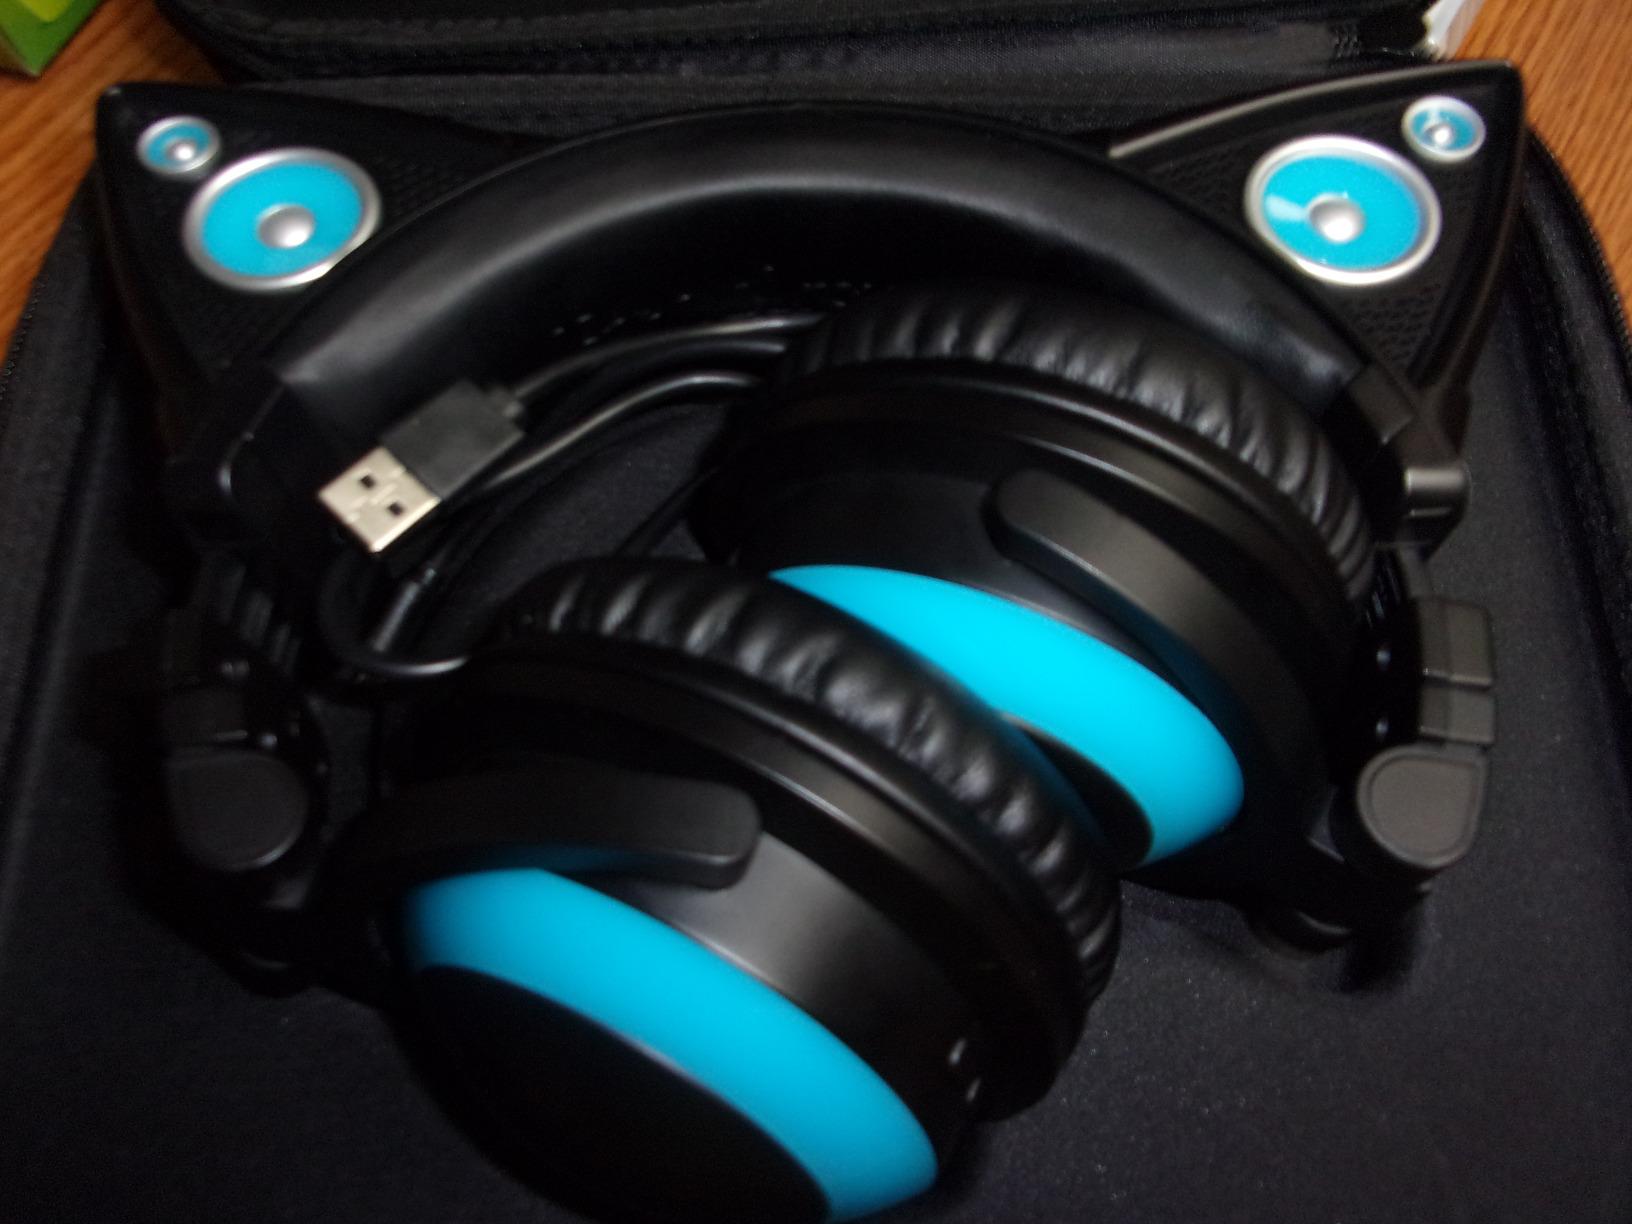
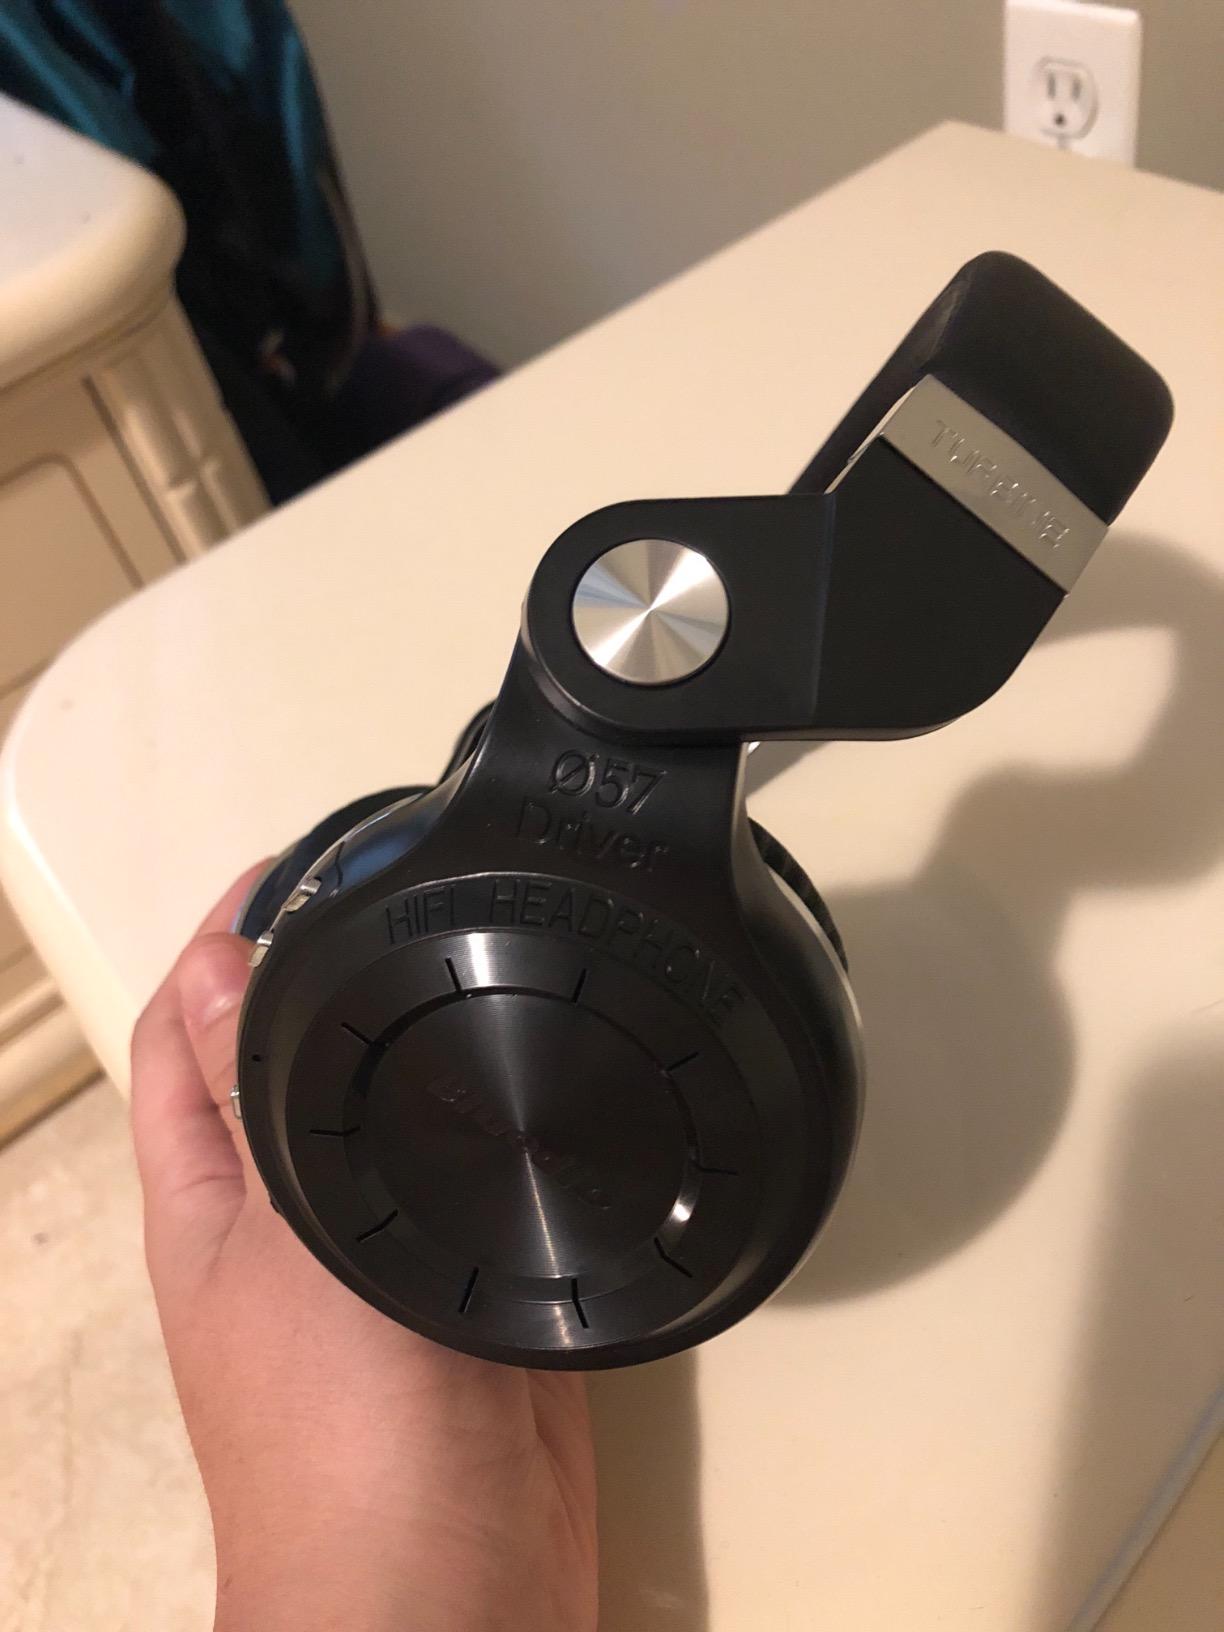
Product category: headphones
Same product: no